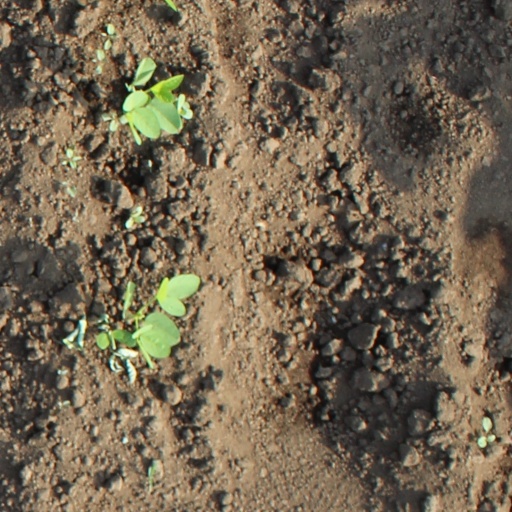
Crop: soybean